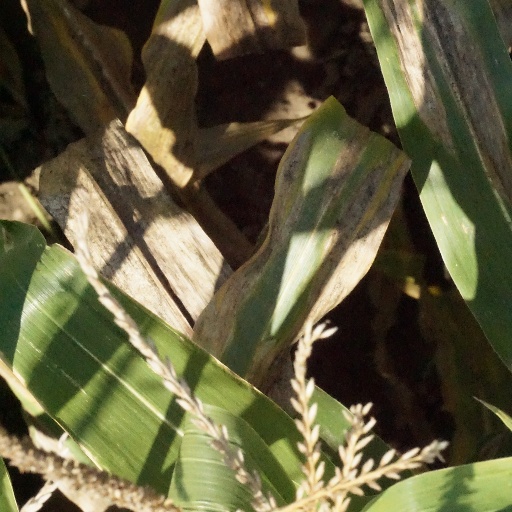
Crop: maize; corn